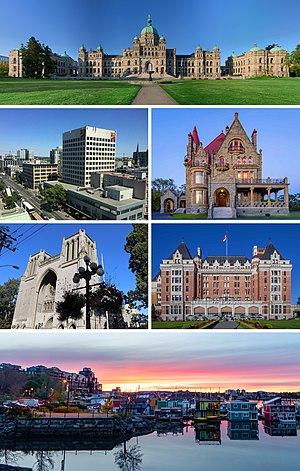
Victoria est la capitale provinciale de la Colombie-Britannique au Canada, ainsi qu'une cité.